Five Ks

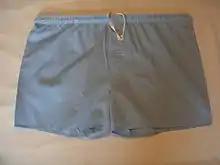
Kachhera

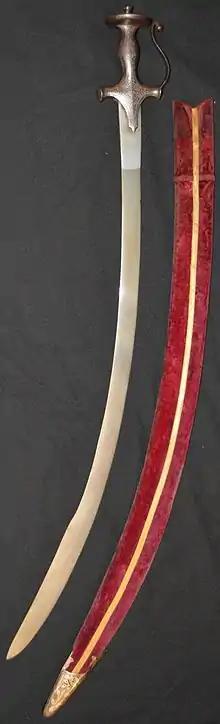
19th century Indian tulwar sword

The "Kachhera" is a shalwar-underwear with a tie-knot worn by Baptised Sikhs. Originally, the "Kachhera" was made part of the five Ks as a symbol of a Sikh soldier's willingness to be ready at a moment's notice for battle or for defense. The confirmed Sikh (one who has taken the "Amrit") wears a "Kachhera" every day. Some of them go to the extent of wearing a "Kachhera" while bathing, to be ready at a moment's notice, changing into the new one a single leg at a time, so as to have no moment where they are unprepared. Further, this garment allowed the Sikh soldier to operate in combat freely and without any hindrance or restriction, because it was easy to fabricate, maintain, wash, and carry compared to other traditional undergarments of that era, like the dhoti. The "Kachhera" symbolizes self-respect, and always reminds the wearer of mental control over lust, one of the Five Evils in Sikh philosophy.